Bornes Massif

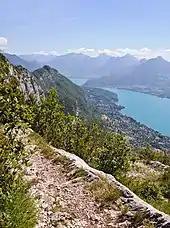
On the trail between Mount Veyrier and Mount Baron

As well as its peaks, it has plateaus which are slightly elevated but difficult to access, such as the plateau des Glières tragically famous from the time of the Second World War.